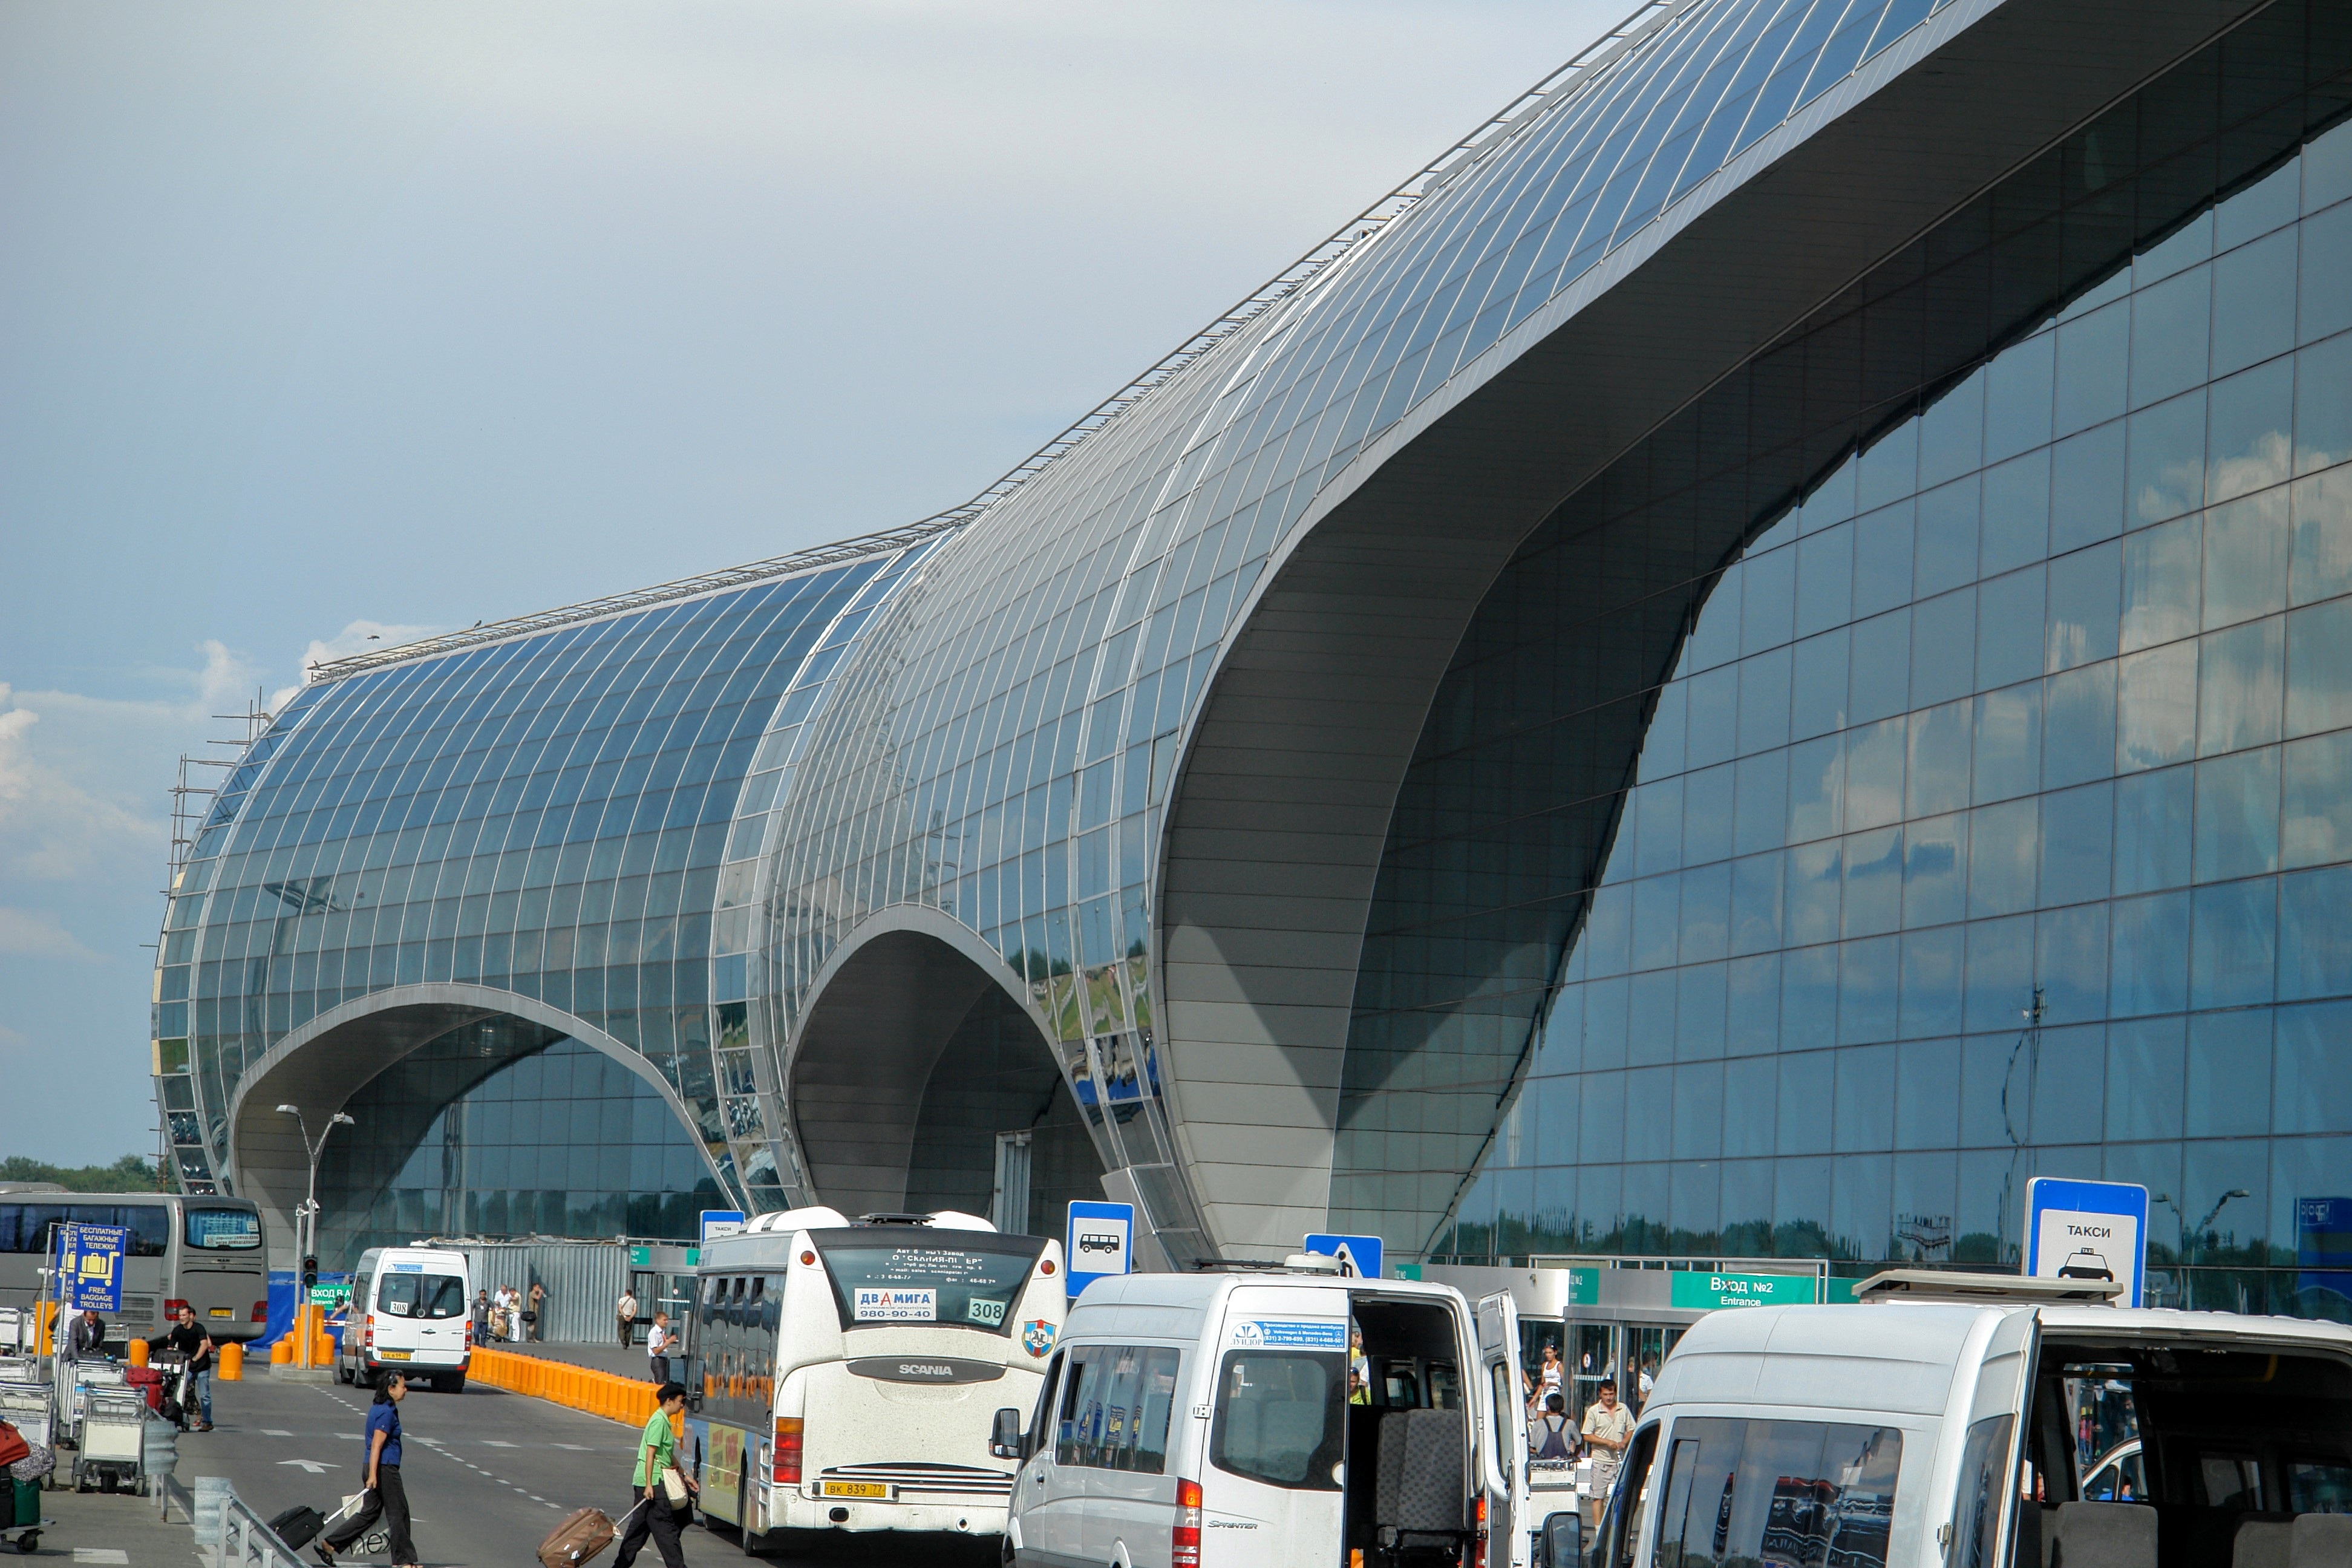
architecture, structure, bridge, highway, building, overpass, airport, transport, stadium, public transport, arena, infrastructure, moscow, russia, domodedovo, skyway, metropolitan area, sport venue, controlled access highway